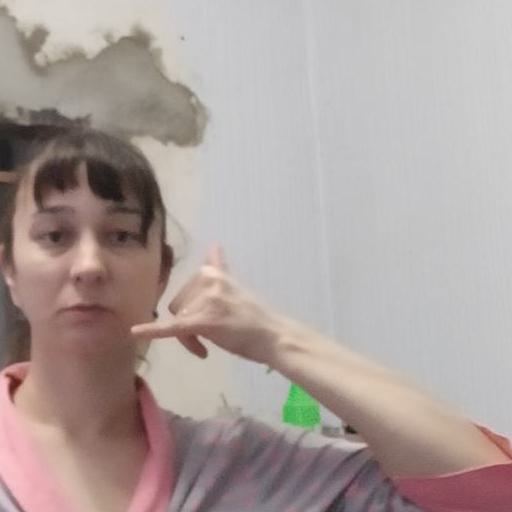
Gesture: call